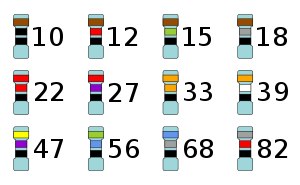
Foretrukne tal / E-serien
En dekade af E12-værdierne vist med deres elektriske forkodninger på resistorer.
Foretrukne tal er standardanbefalinger til at vælge eksakte produktdimensioner med ens begrænsninger. I industridesign kan produktudviklere vælge mange forskellige længder, diametre, rumfang og andre karakteristiske kvantiteter. Selv om alle disse valg er begrænset af funktionalitet, brugervenlighed, kompatibilitet, sikkerhed eller omkostninger, er det sædvanligvis et stort spillerum for valg af eksakte dimensionsvalg.